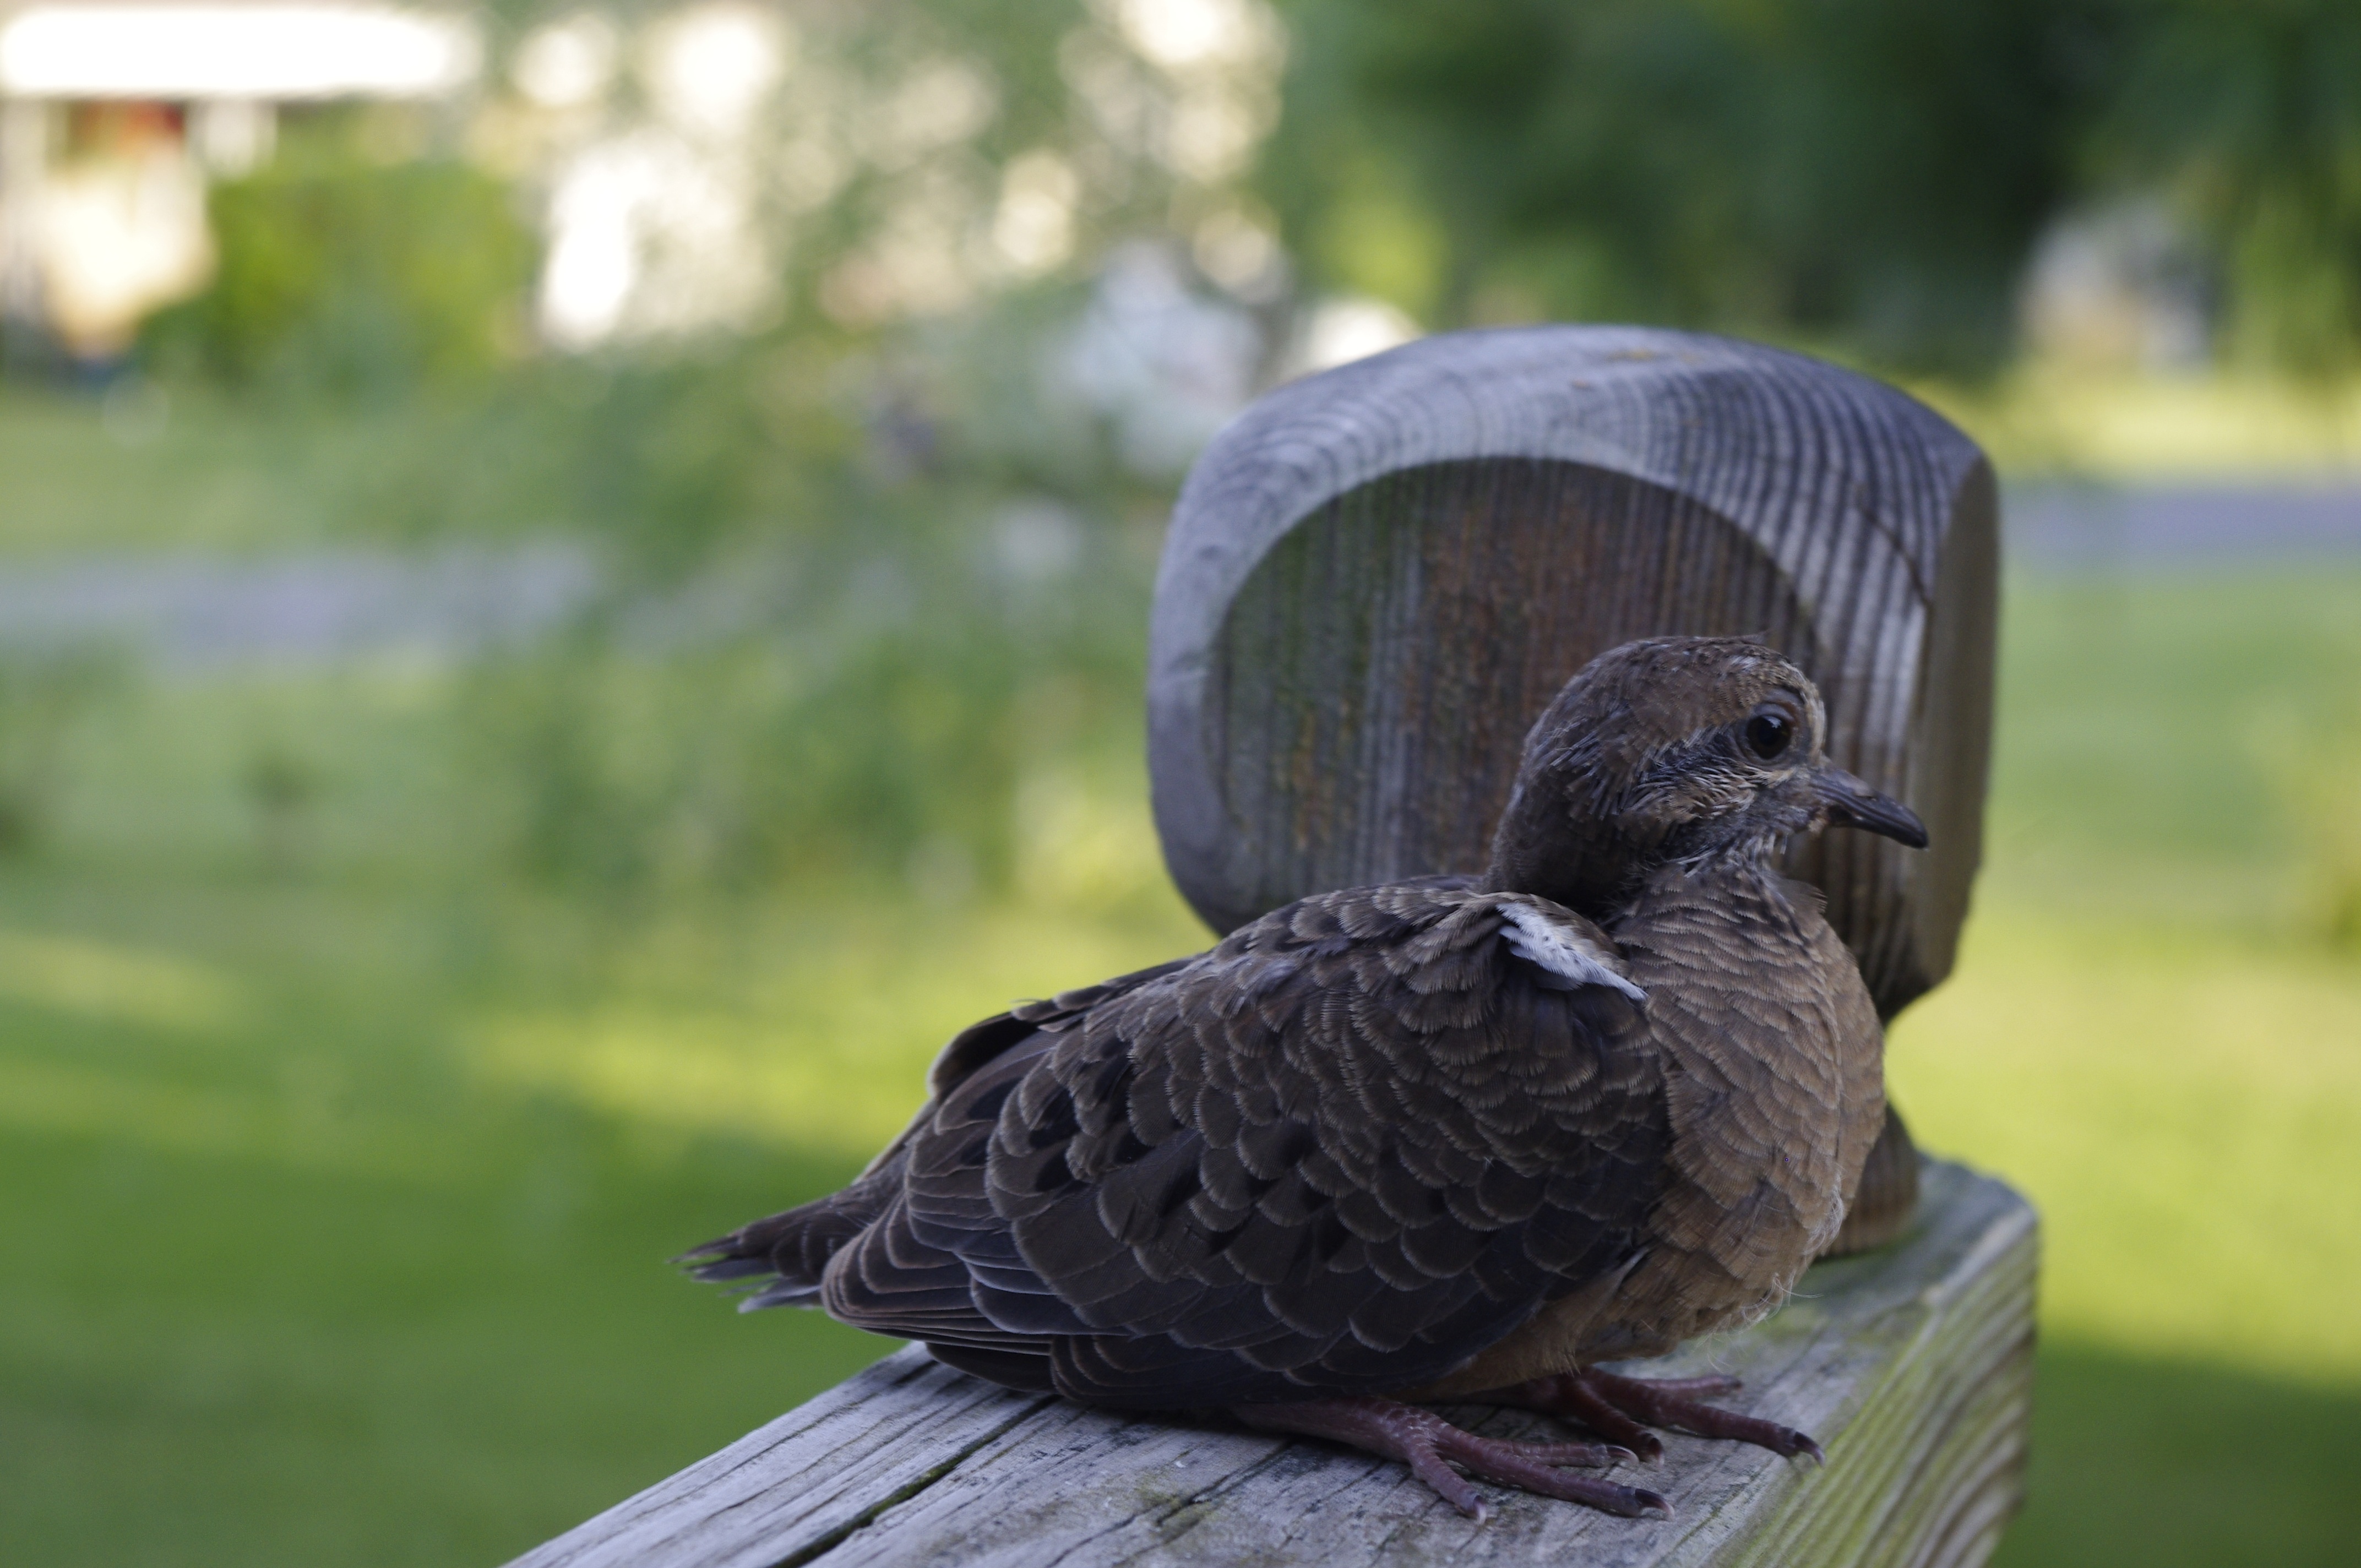
nature, bird, wing, cute, wildlife, wild, spring, beak, avian, fauna, vertebrate, baby dove, perching bird, pigeons and doves